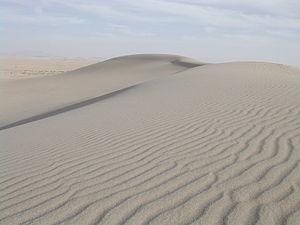
Dune blanche Algérie (near Ideles)